Pill mill

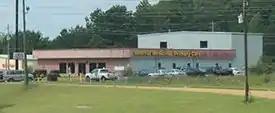
A pill mill in Jasper, Alabama, DEA photo from 2015

A pill mill is an illegal facility that resembles a regular pain clinic, but regularly prescribes painkillers (narcotics) without sufficient medical history, physical examination, diagnosis, medical monitoring, or documentation. Clients of these facilities usually receive prescriptions only against cash. Pill mills contribute to the opioid epidemic in the United States and are the subject of a number of legislative initiatives at the state level.